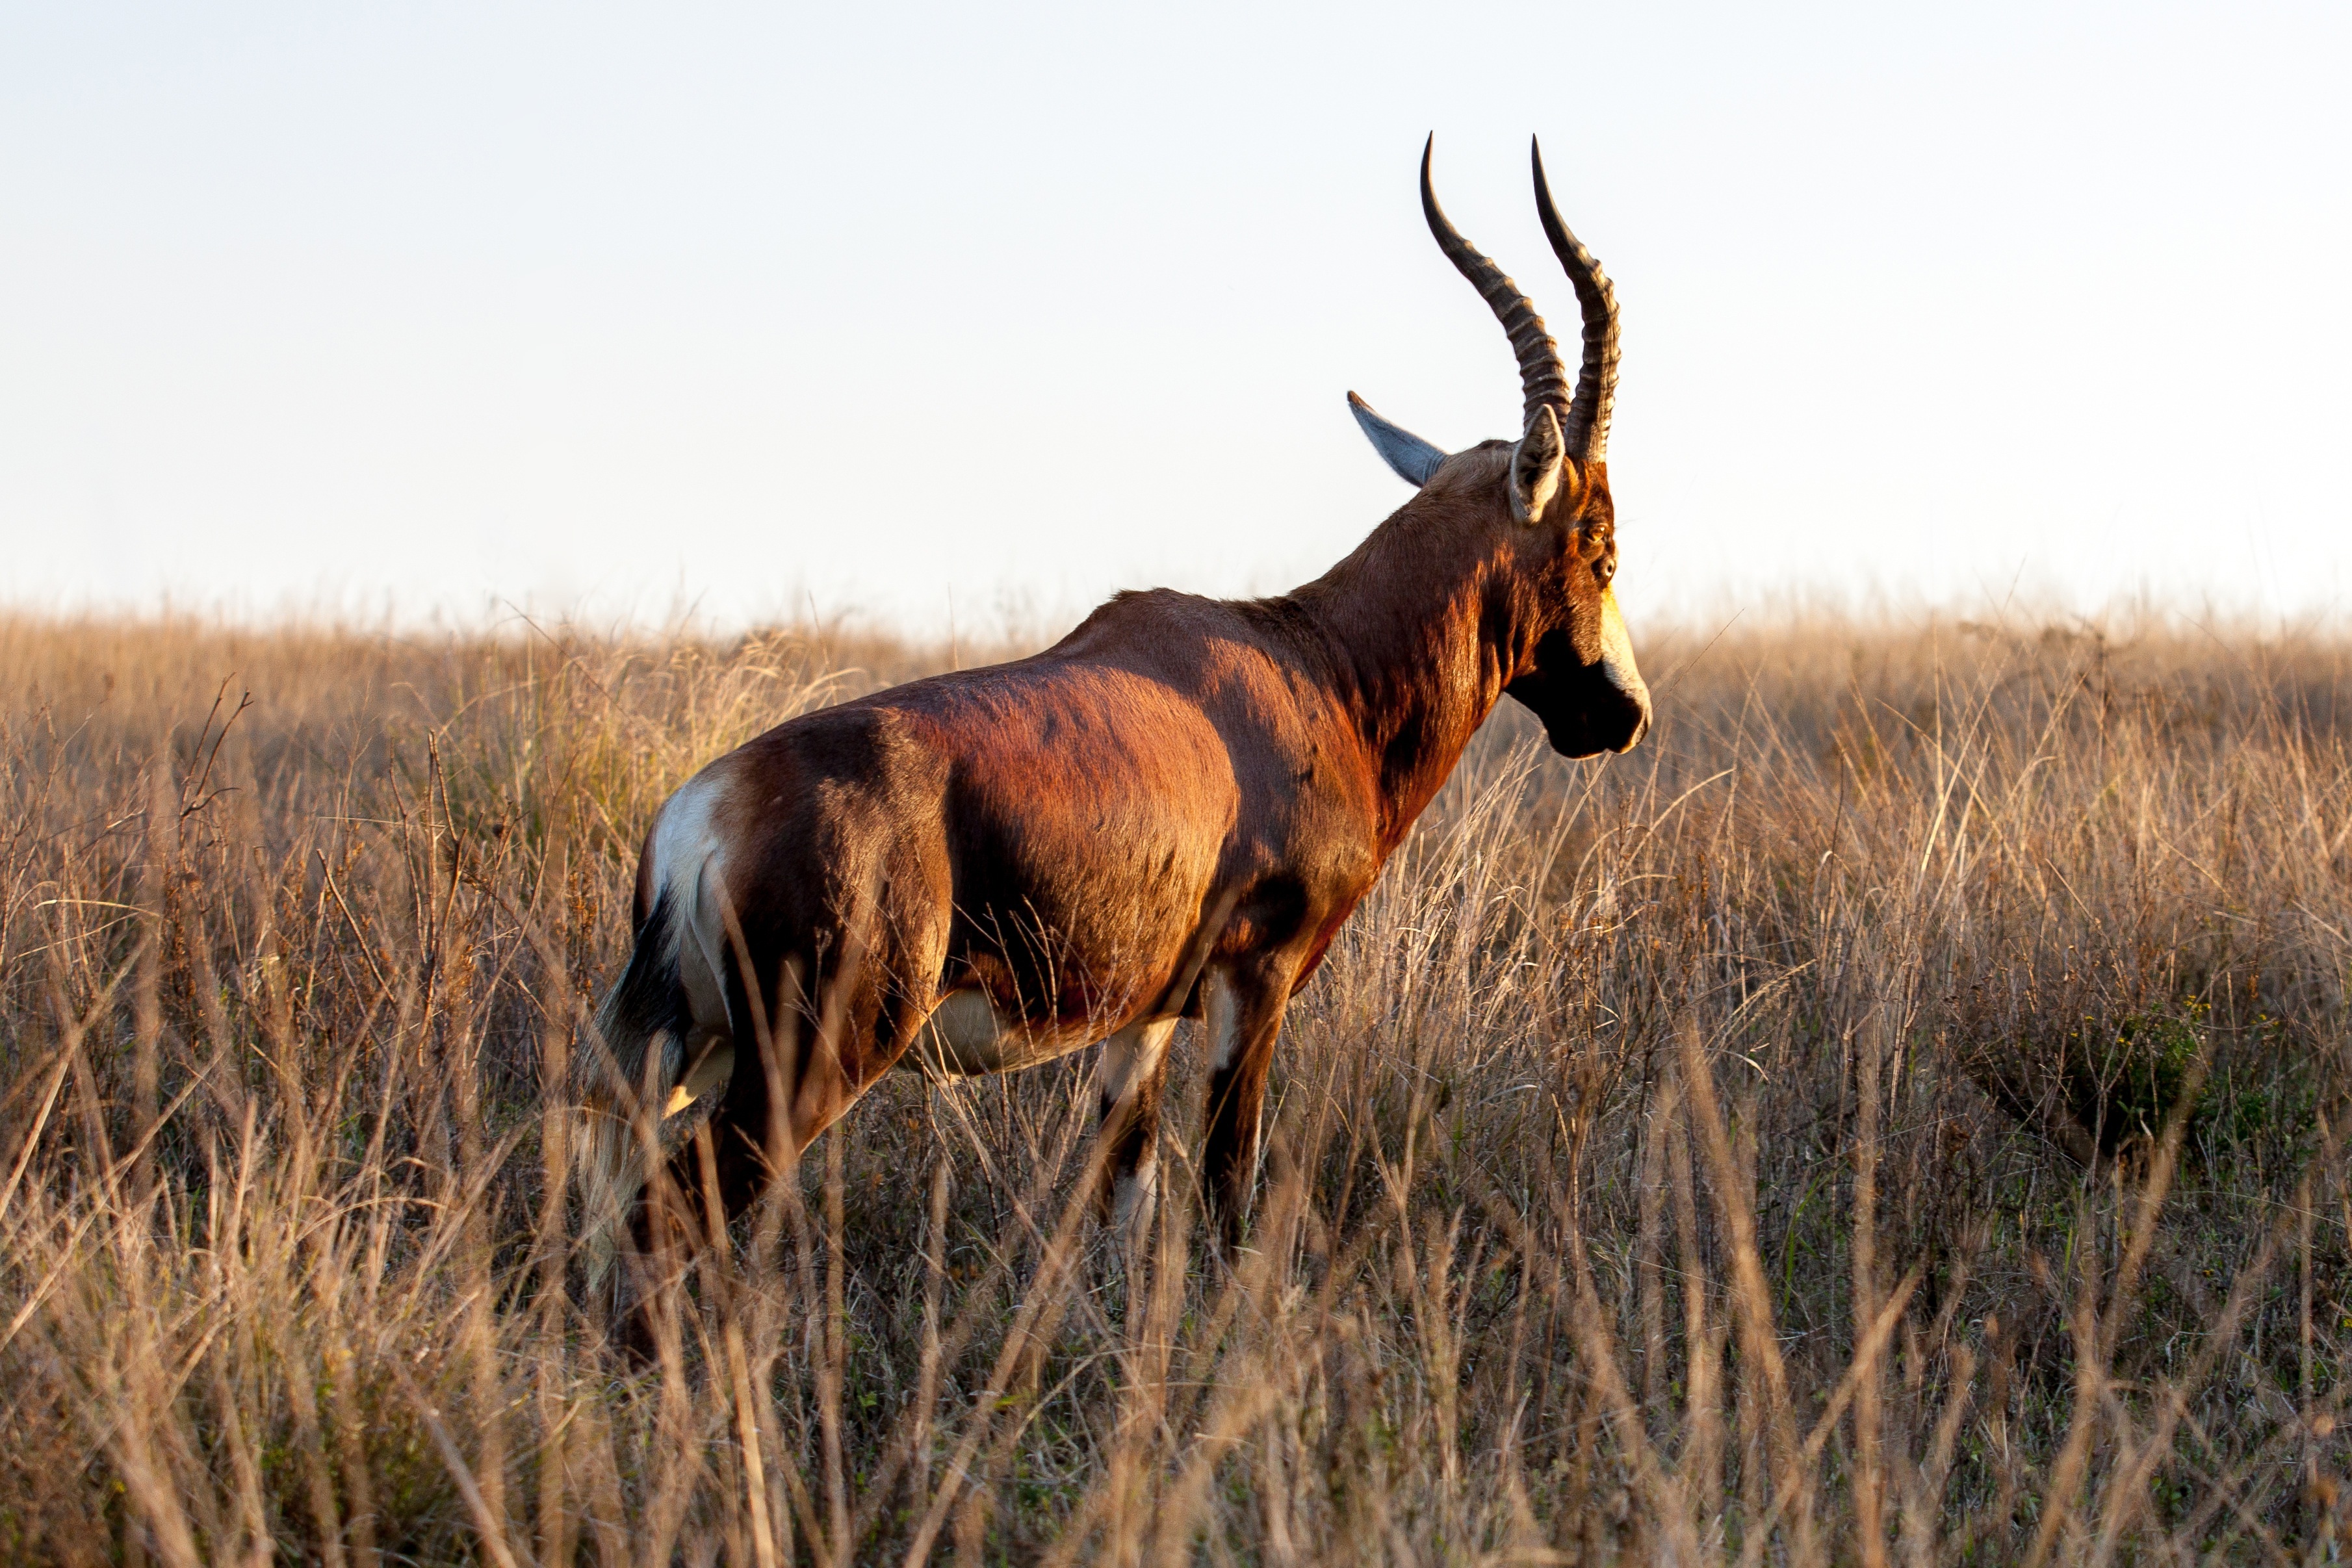
sunset, prairie, animal, wildlife, horn, herd, grazing, mammal, fauna, savanna, plain, antelope, gazelle, grassland, vertebrate, impala, african, safari, elk, looking away, pronghorn, mustang horse, hartebeest, widlife